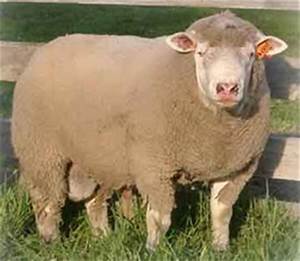
Label: sheep